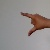
The image shows a hand gesture representing the letter 'Z' in Indian Sign Language.